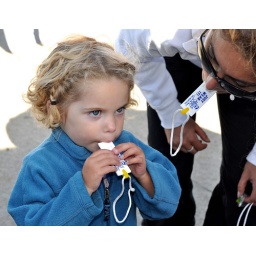
Whistles, floating key chains and coloring books all provided by the Coast Guard's water safety program.